Jim Colborn

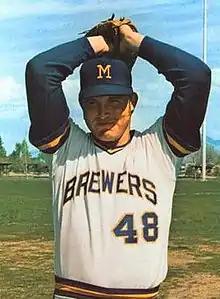
Colborn in 1973

James William Colborn (born May 22, 1946) is an American former Major League Baseball pitcher. The right-handed Colborn pitched for the Chicago Cubs (-), Milwaukee Brewers (-), Kansas City Royals (-) and Seattle Mariners (1978).